Neal Communities

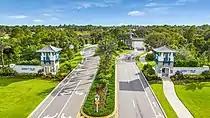

In early 2021 multiple communities built by Neal Communities were selected as the location of special pop-up vaccination clinics. Residents of nearby communities say they were not invited to these special clinics despite only living a few minutes from the communities where the pop-up clinic was being held. A spokesperson for Neal Communities stated "the company was not involved in the Lakewood Ranch vaccination site and said the company would have no further comment." Residents in the Neal Communities' Grand Palm subdivision which is in southern Sarasota County received invitations to Kings Gate (located in Charlotte County), which is a gated neighborhood where Neal Communities was also building homes. Boca Royale was a location of one of these pop-up vaccination sites. In addition to members of the community receiving an invitation to the pop-up vaccination site, emails show members of the country club associated with the community also received invitations to the clinic.